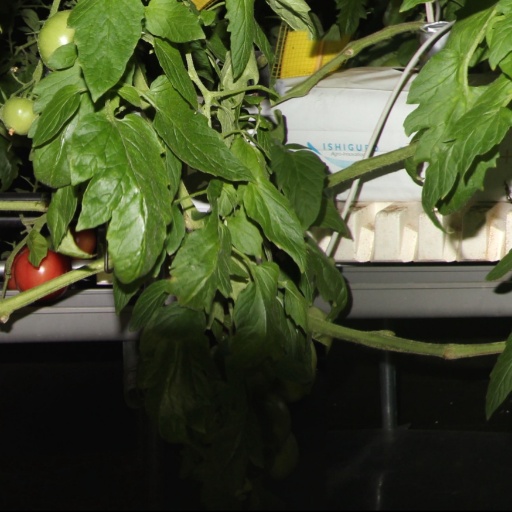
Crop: tomato